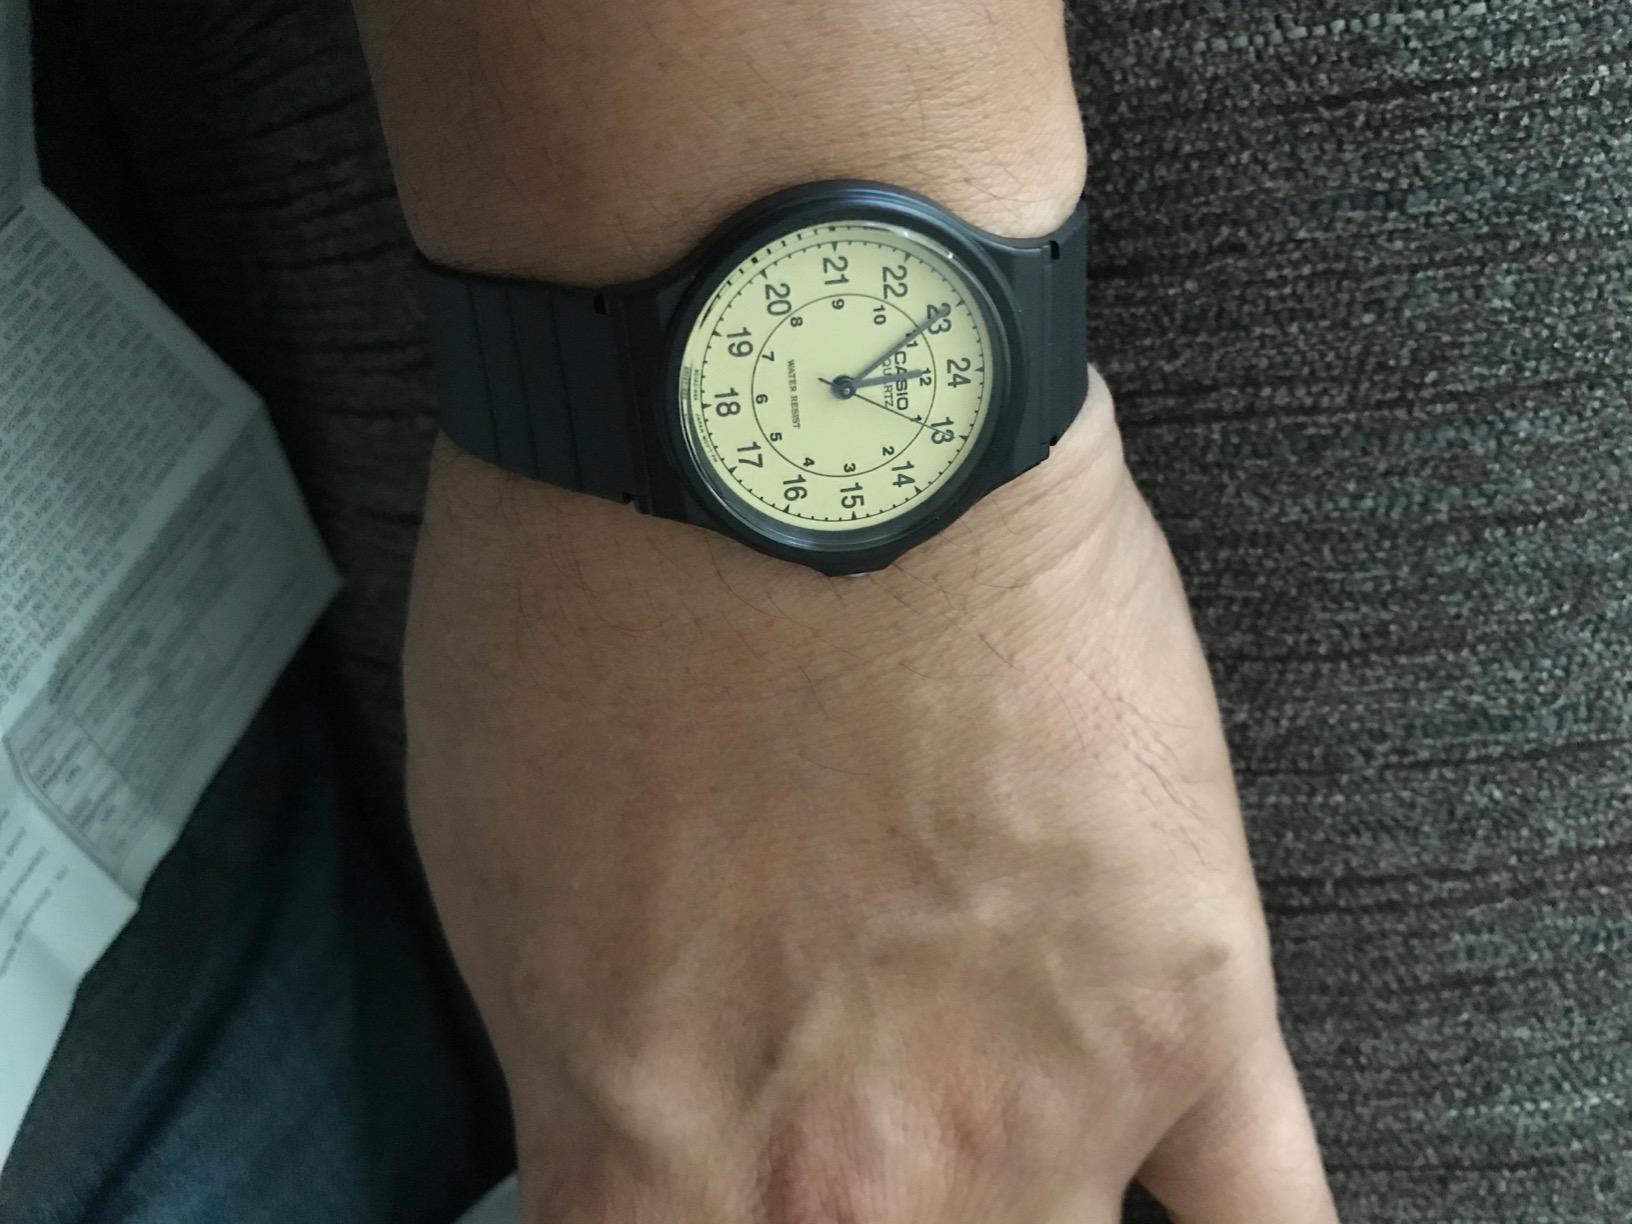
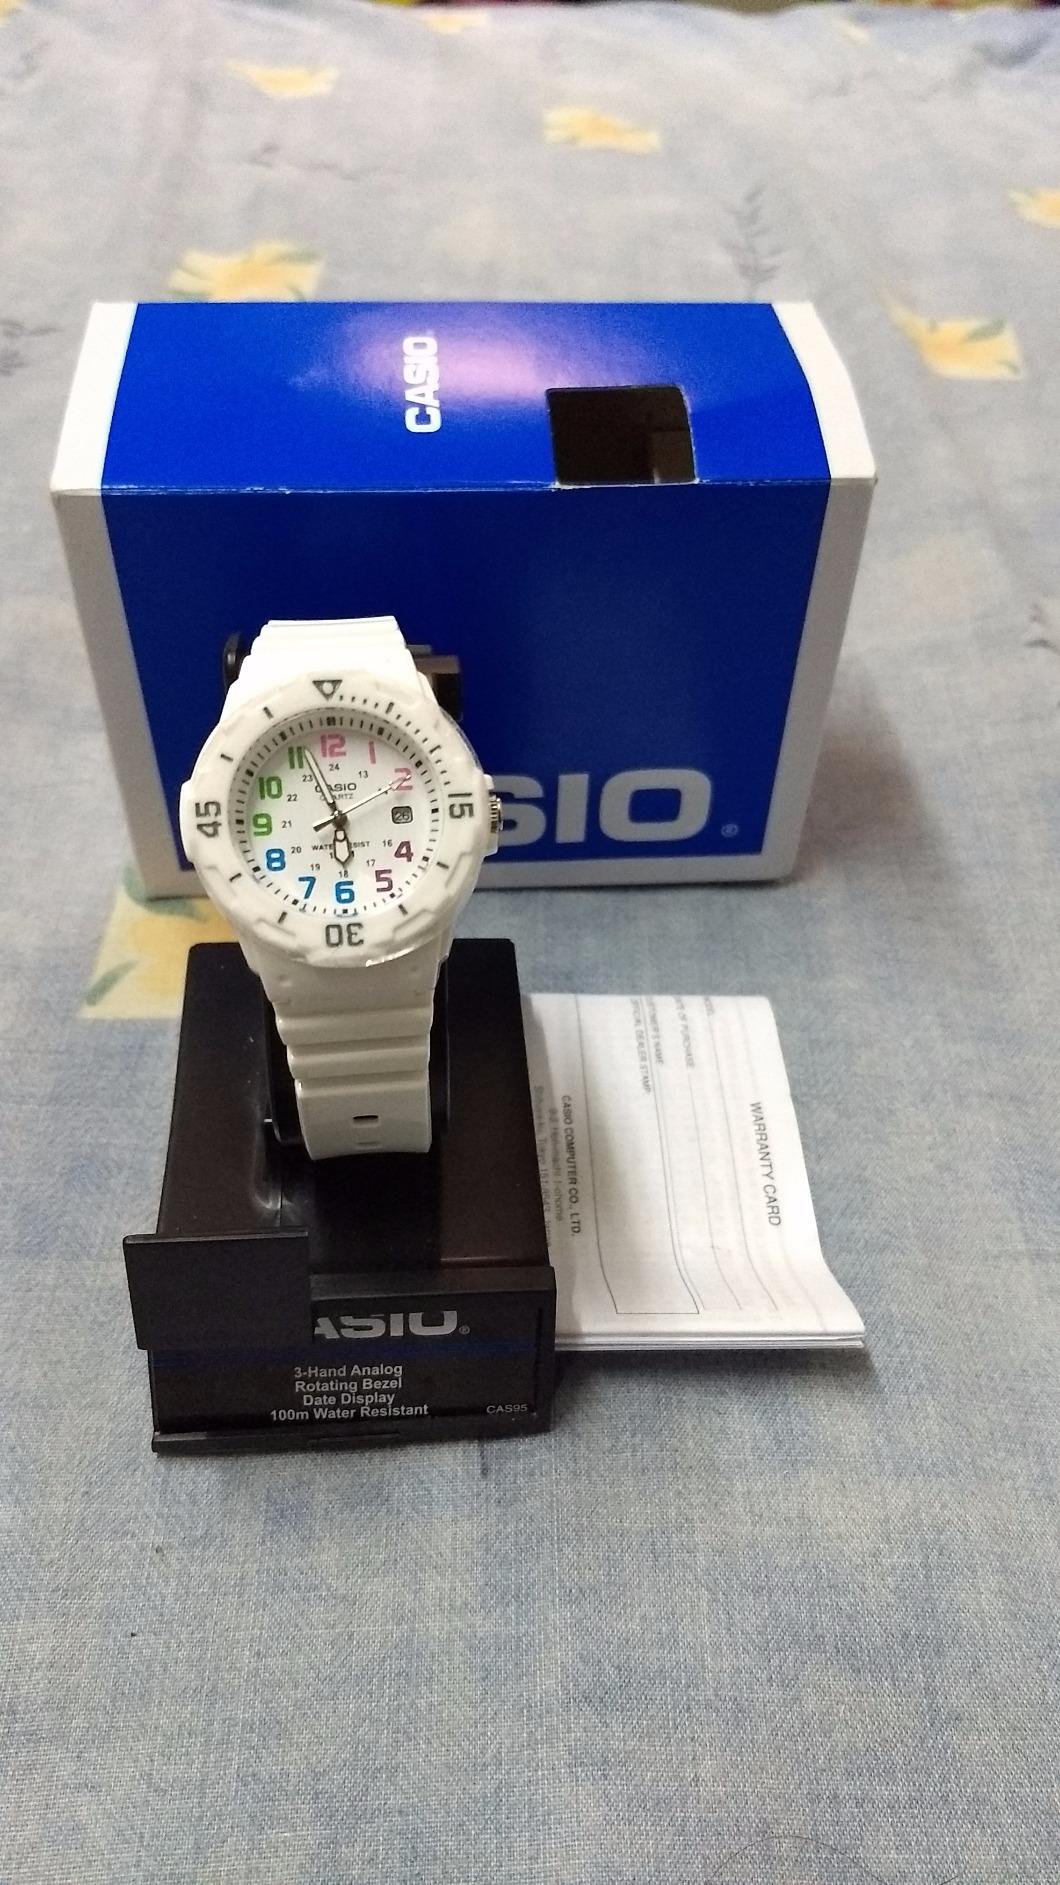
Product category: accessories_watch
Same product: no